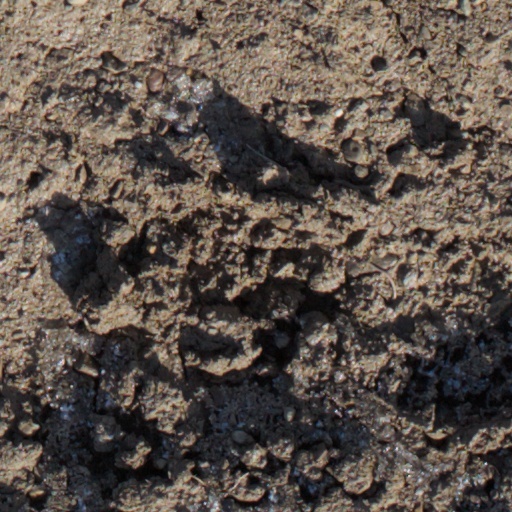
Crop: wheat